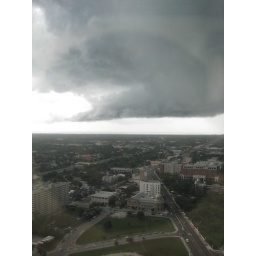
from the window of the 30th floor of my office building in tampa.